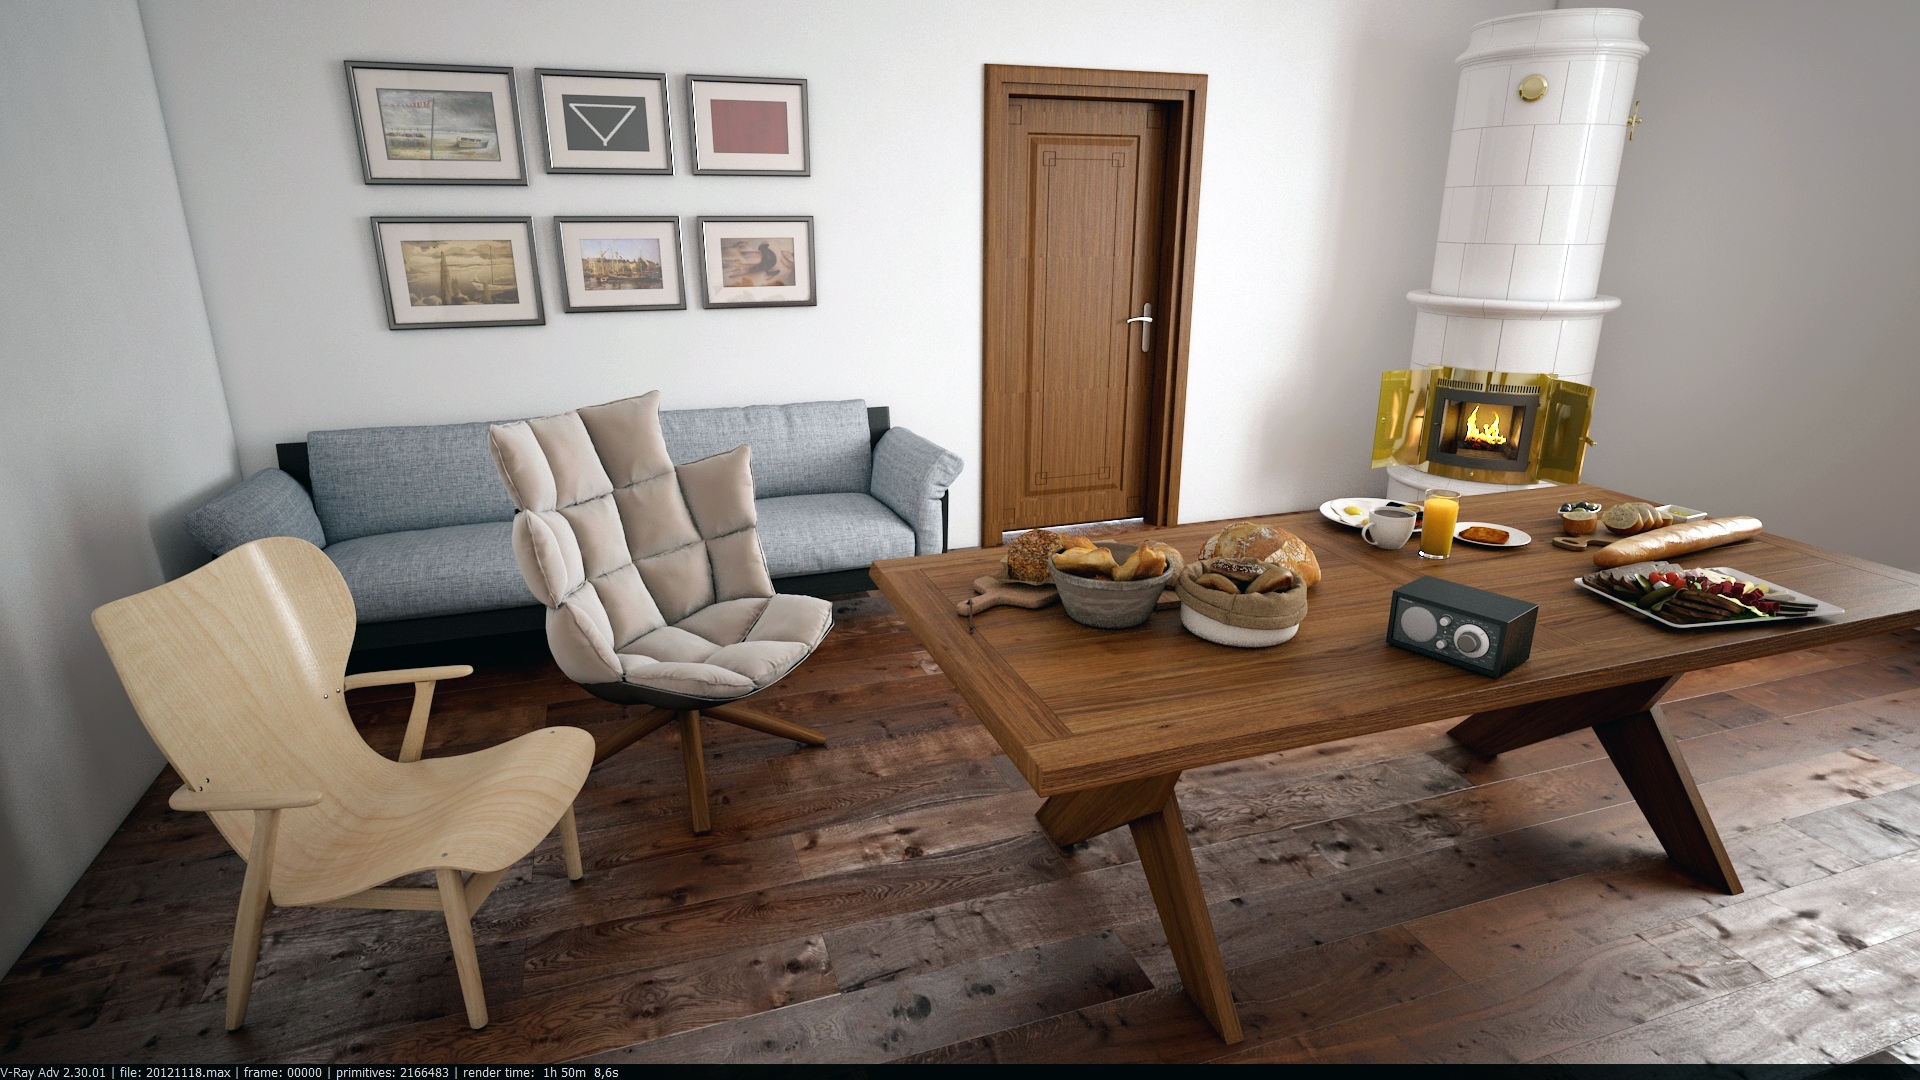
table, wood, floor, home, cottage, property, living room, furniture, room, apartment, interior design, design, hardwood